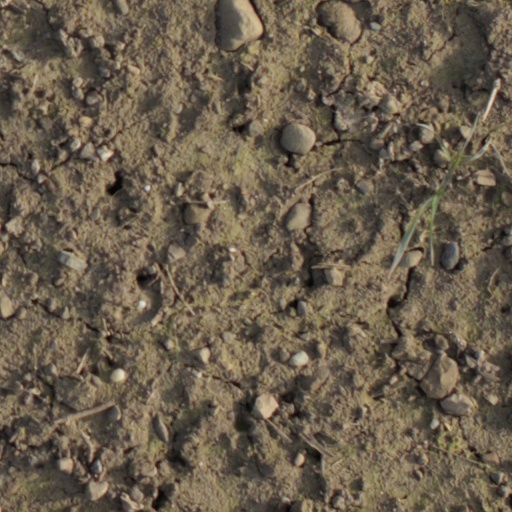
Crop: wheat